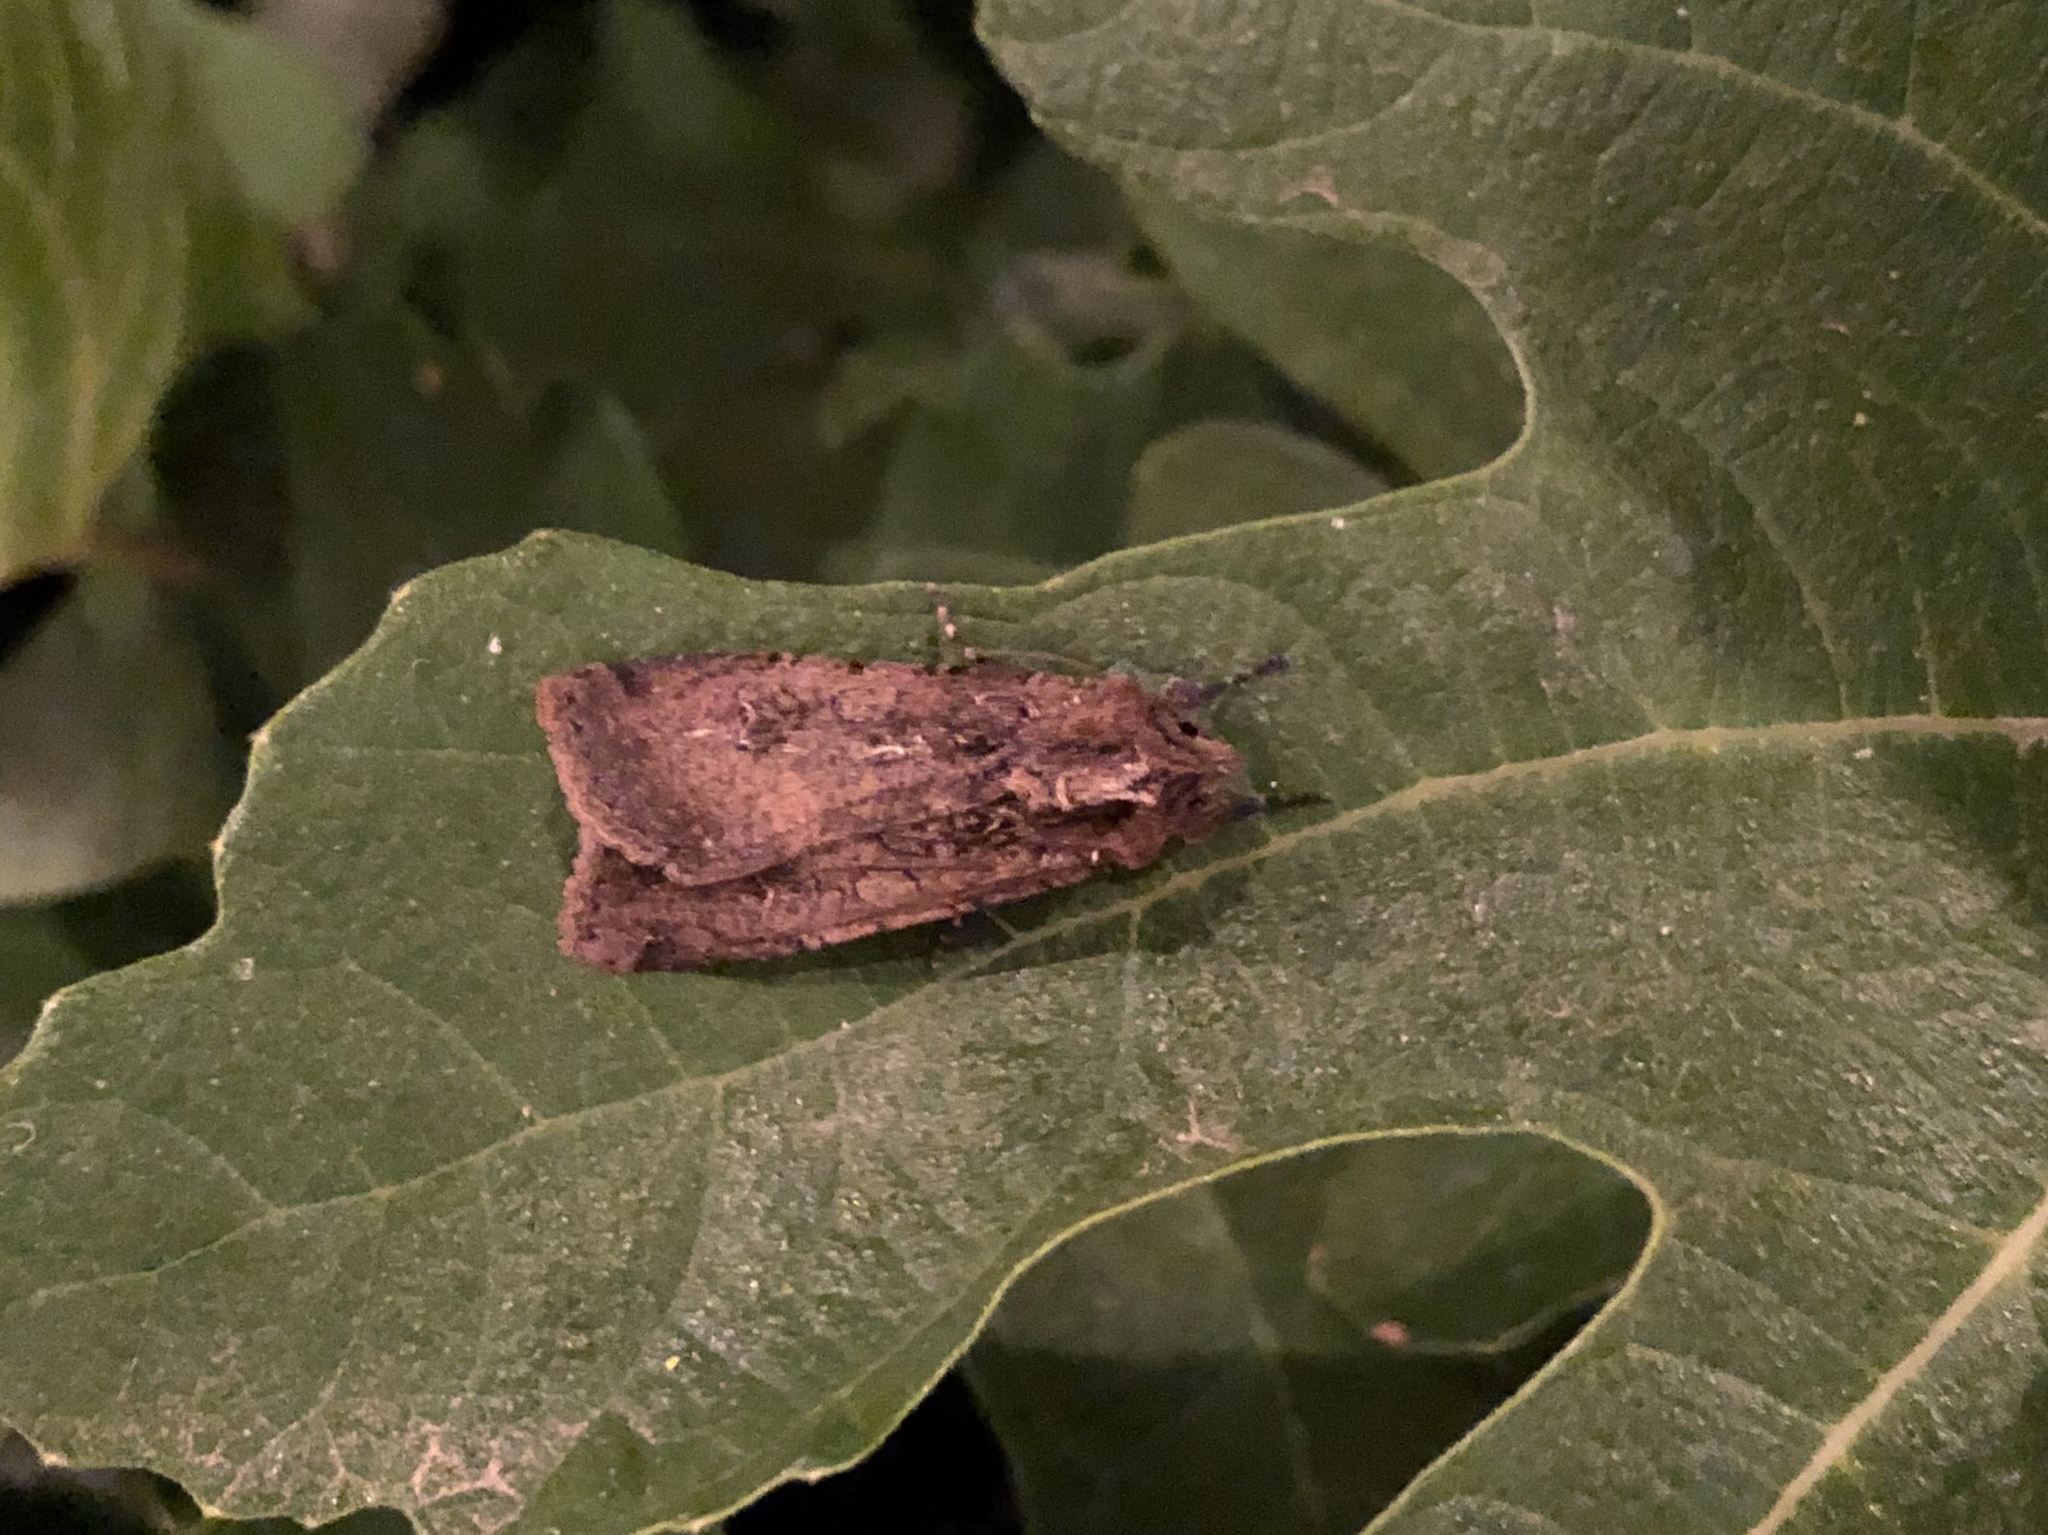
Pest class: cutworms